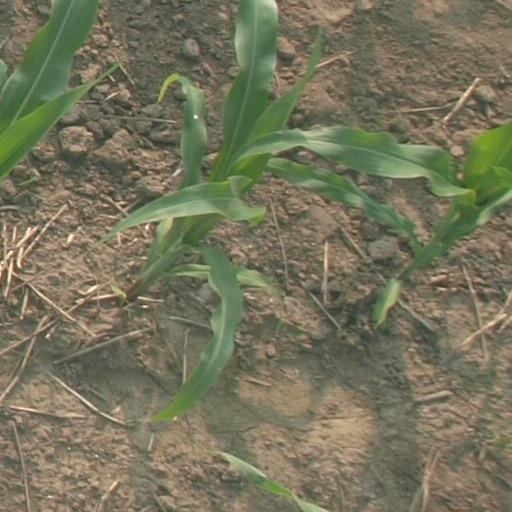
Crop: maize; corn